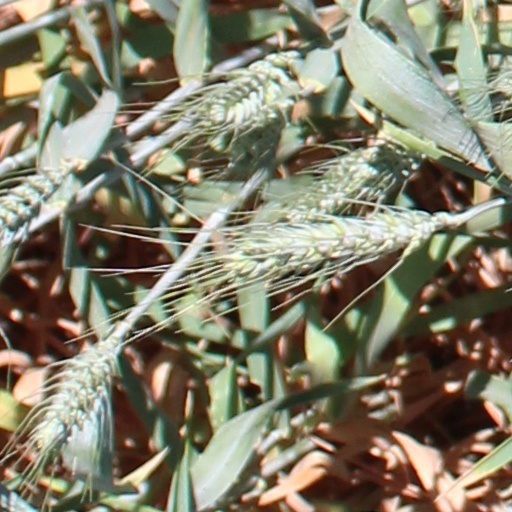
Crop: wheat